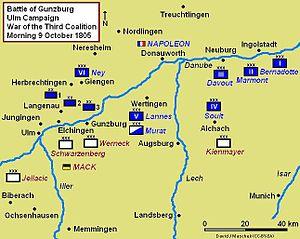
Le combat de Günzburg a lieu le 9 octobre 1805 dans cette ville souabe de l'ouest de la Bavière.